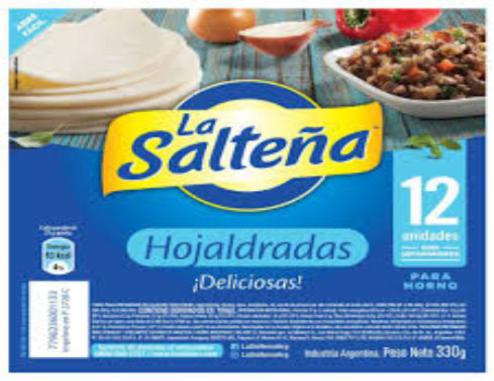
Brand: la saltena
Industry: Food